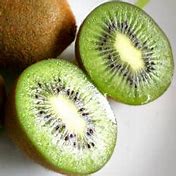
Label: Kiwi